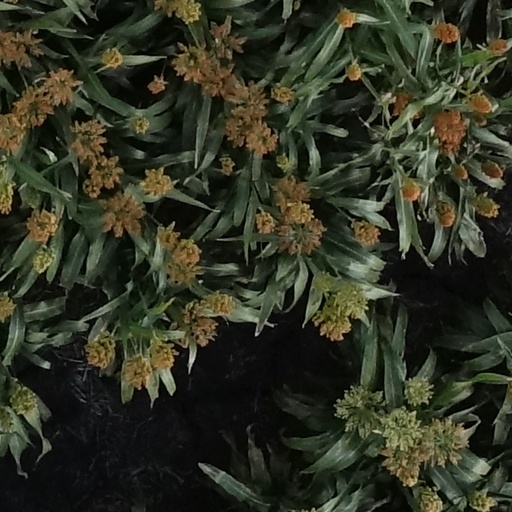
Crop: sorghum